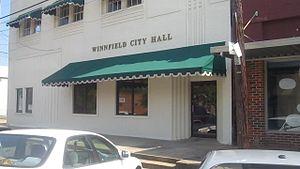
Winnfield est une ville et le siège de la paroisse de Winn, dans l'État de la Louisiane, aux États-Unis. La population était de 5749 habitants au recensement de 2000, et de 4840 en 2010. Trois gouverneurs de l'État de la Louisiane viennent de Winnfield.